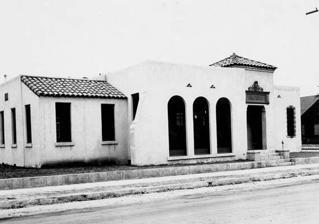
Building: Helen Hunt Jackson Branch
Country: United States of America
Year built: 1926
United States historic place Jackson, Helen Hunt, Branch U.S. National Register of Historic Places Helen Hunt Jackson Branch, 1925 Show map of the Los Angeles metropolitan area Show map of California Show map of the United States Location 2330 Naomi St., Los Angeles, California Coordinates 34°1′1″N 118°15′8″W / 34.01694°N 118.25222°W / 34.01694; -118.25222 Built 1925 Architect Noerenberg, C.E. Architectural style Mission- Spanish Colonial Revival MPS Los Angeles Branch Library System TR NRHP reference No. 87001011 Added to NRHP May 19, 1987 Helen Hunt Jackson Branch is a former branch library of the Los Angeles Public Library . History The Spanish Colonial Revival building was built in 1926 based on a design by architect C.E. Noerenberg.  The branch was named for 19th Century American author Helen Hunt Jackson whose popular novel Ramona told the story of a romance between a mixed-race girl and an American Indian during the days of the California missions.  The branch has ceased operating as a library and has been converted into a church building. The branch began operations in rented rooms at 2701 Central Avenue.  The branch was an outgrowth of the Central Avenue Branch, which was divided into two branches, the Helen Hunt Jackson Branch and the Bret Harte Branch. The new building for the Jackson Branch was built at 25th Street and Naomi Avenue opened in November 1925. At the time of the opening, the Los Angeles Times wrote: "Noerenberg, the architect, ... has succeeded in combining in this new library ample window lighting with sufficient wall and shelving space together with an attractive exterior. There is a main reading room 26 x 25, a children's room 22 x 23, a delightful clubroom for the neighborhood gatherings and kitchen and workroom for the staff." The branch has been converted into use as a church. In 1940, the Board of Library Commissioners announced that the Helen Hunt Jackson Branch would be converted from a branch library to a station, open only 21 hours per week. In 1987, the Helen Hunt Jackson Branch and several other branch libraries in Los Angeles were added to the National Register of Historic Places as part of a thematic group submission. The application noted that the branch libraries had been constructed in a variety of period revival styles to house the initial branch library system of the City of Los Angeles. With respect to the Jackson Branch, the application described the building as a one-story Spanish-Mediterranean Revival style building located in a residential area. It is designed with an L-plan and features an inset tower with a hip tile roof which rises above the flat roof of the building. The recessed entry is through a tower and entrance doors are multi-paned. By the time of the application in 1987, the building had already been converted to use as a church. As of May 2008, the building was used as a church operated by the "Asamblea Apostolica de la Fe in Cristo Jesus", as shown in the photograph above. See also List of Registered Historic Places in Los Angeles Los Angeles Public Library References